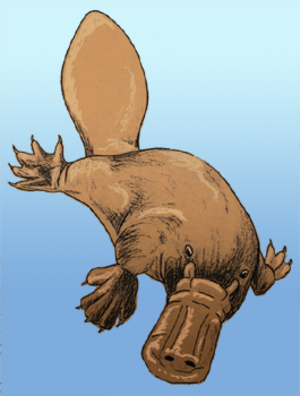
Næbdyr / Udseende
Næbdyr
Tegning af næbdyr
Næbdyret er et delvist vandlevende pattedyr, der lever ved østkysten af Australien og Tasmanien. Det er den eneste art i familien Ornithorhynchidae. Sammen med de fire arter af myrepindsvin udgør den de eneste nulevende dyr i ordenen kloakdyr. Ordenen adskiller sig blandt andet fra andre pattedyr ved at være de eneste pattedyr der lægger æg.